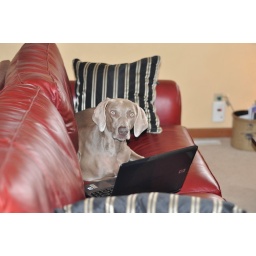
I sat my laptop down on the couch and Grace decided to jump up and sit in my spot.